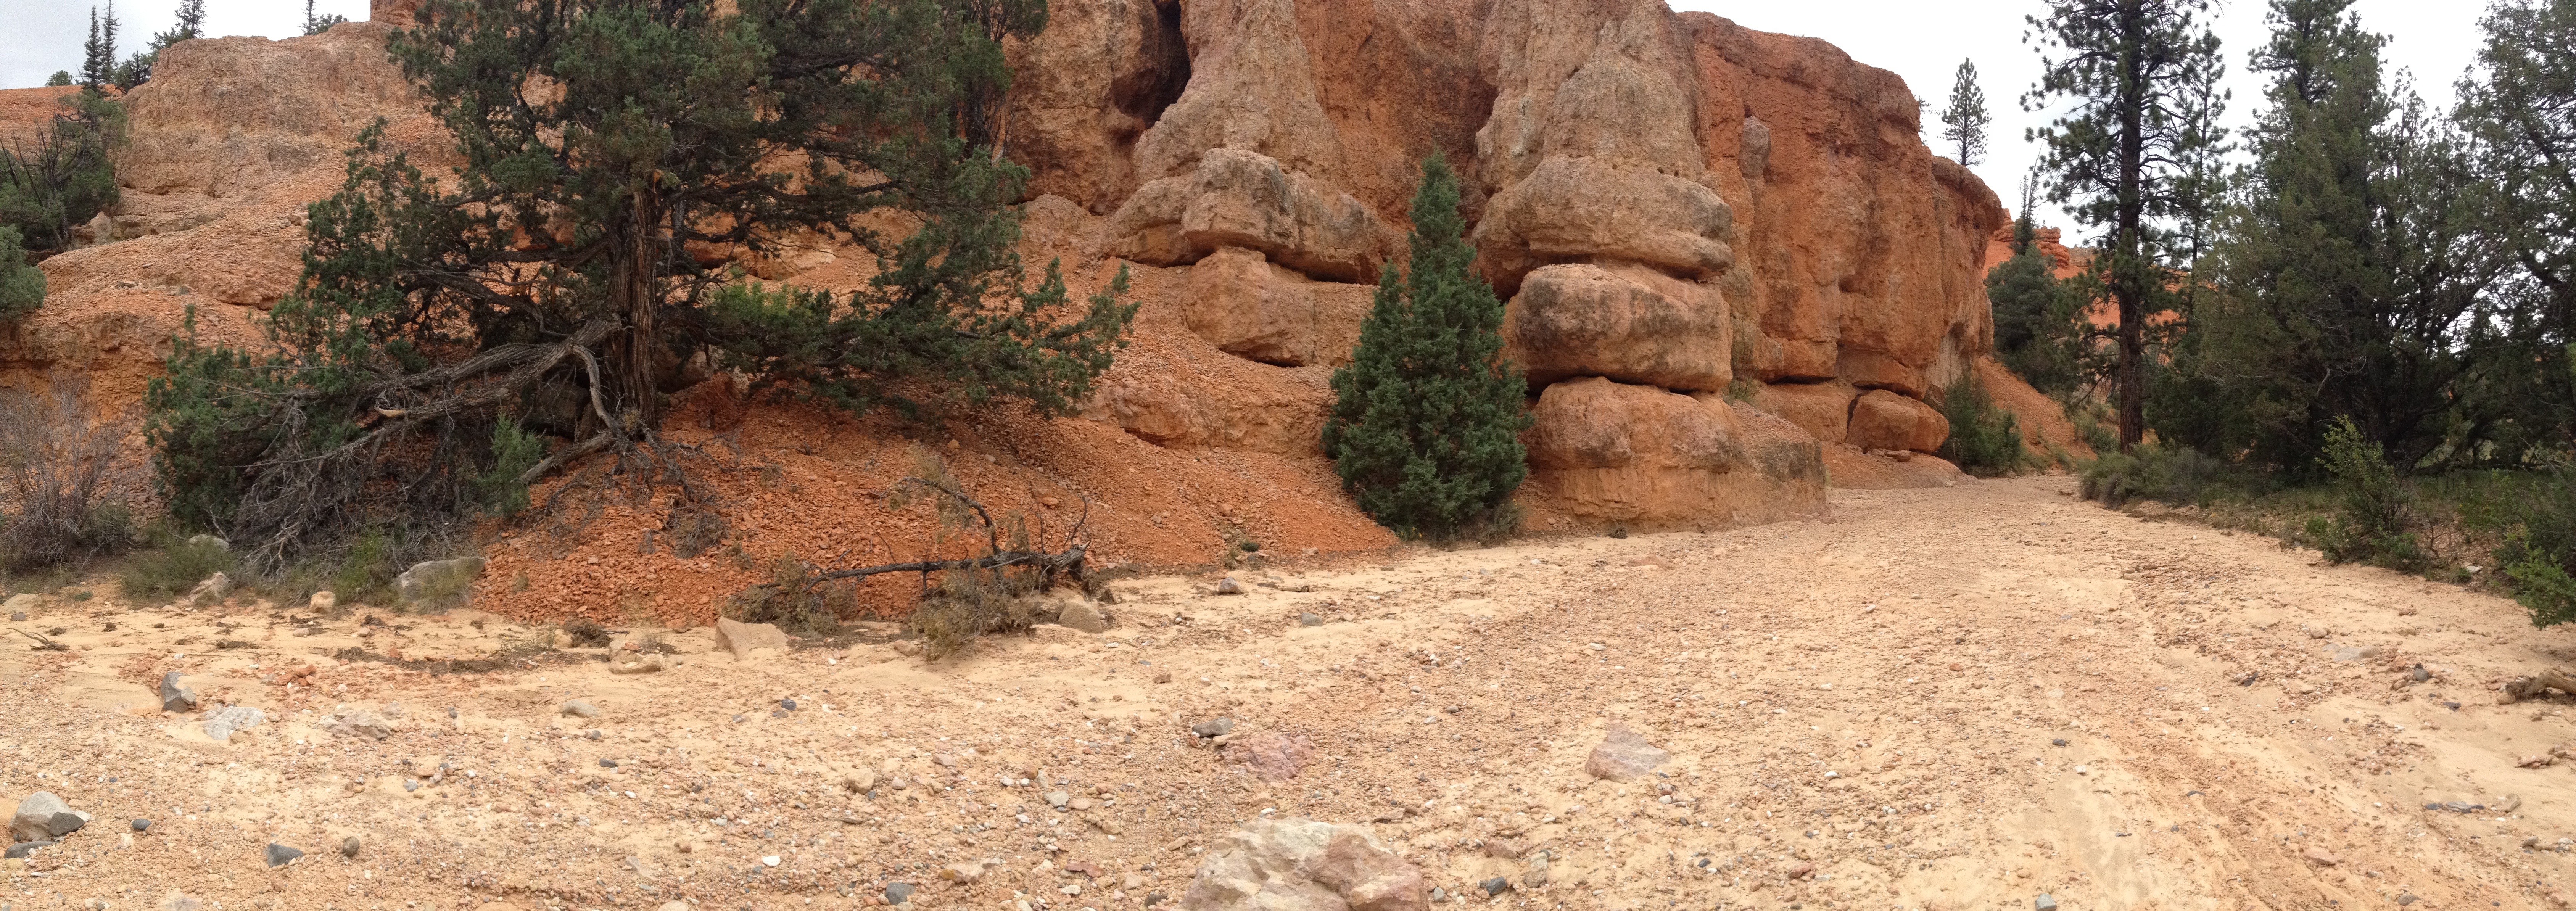
landscape, nature, outdoor, rock, trail, sandstone, panorama, travel, hike, natural, park, america, soil, canyon, tourism, terrain, bryce, national, west, geology, utah, dramatic, wadi, geological phenomenon